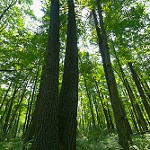
Label: forest